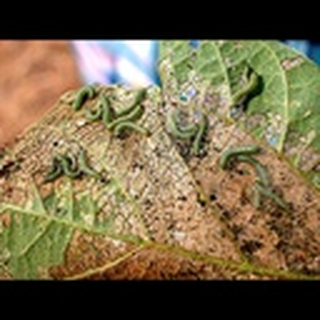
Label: cotton_army_worm